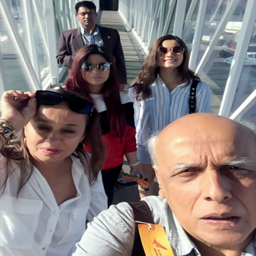
actor enjoying a vacation with her family